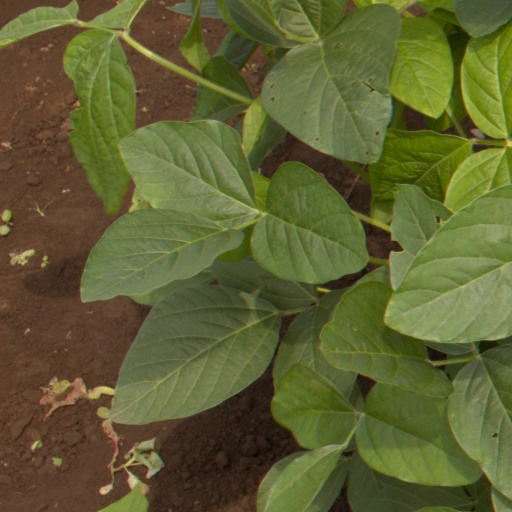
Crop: soybean